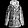
Label: Coat